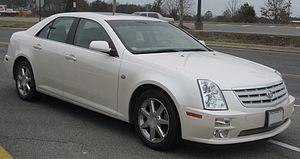
La STS est une berline du constructeur automobile américain Cadillac lancée en 2004, en Amérique du Nord, puis en Europe un an plus tard. Elle remplace la Séville et devient ainsi le sommet de la gamme Cadillac sur le vieux continent.